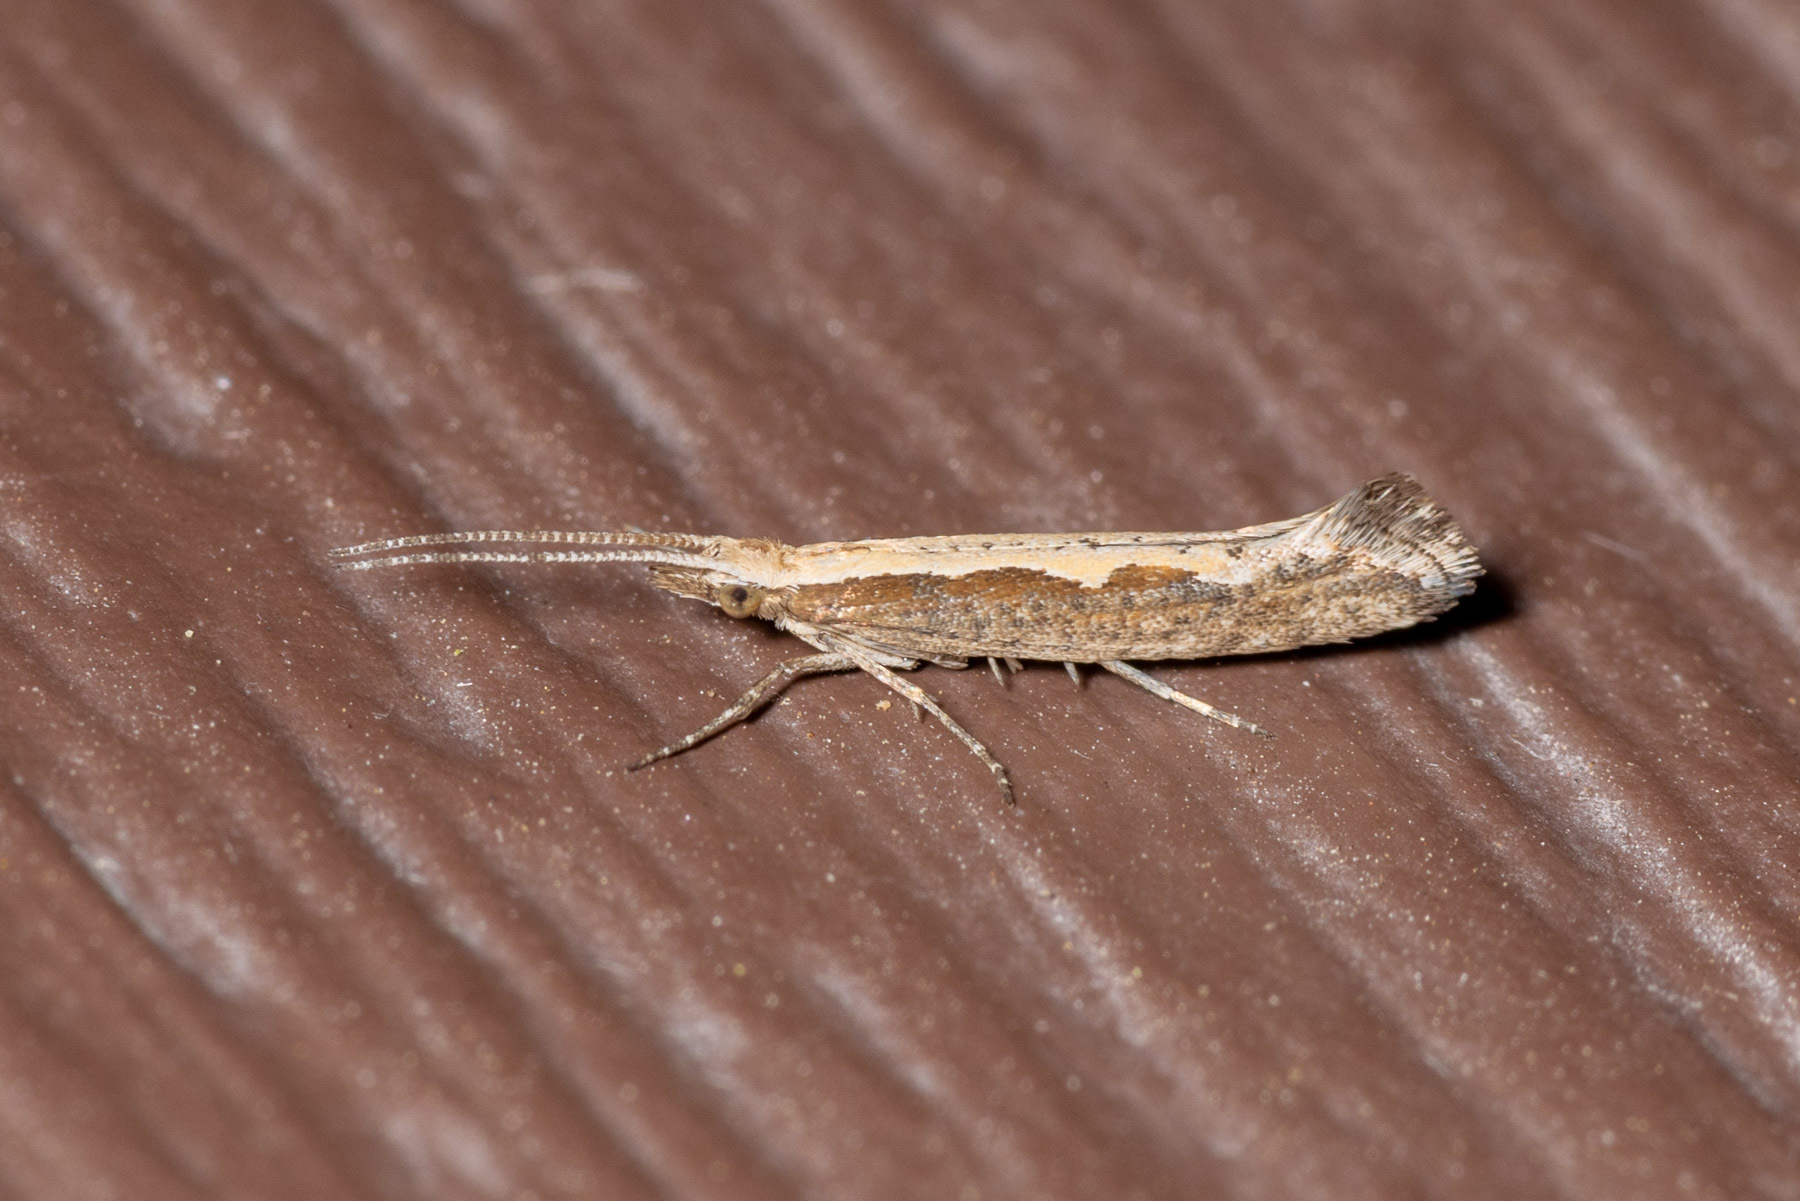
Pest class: diamondback_moth